Sulphur Creek (California)

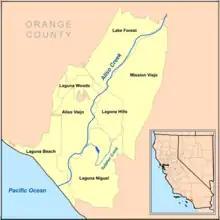
Map of Aliso Creek watershed showing named cities

The Geographic Names Information System lists "Arroyo Salada" ("Spanish: Salt Canyon") as a variant name. Cañada Salada, translated to "Valley of Salt" or "Salt Canyon" "(Durham's Place Names of the Greater Los Angeles Area, 2001)" is another name for the lower section of the creek. These names, dating to Spanish times, imply that the creek was naturally salty or briny. As Salt Creek to the south bears a name of similar meaning, and that the "Arroyo Salada" Storm Channel occupies the lower section of the prehistoric Sulphur Creek watershed, there is further proof by salt concentrations that the two watersheds were once linked "(see Watershed)".